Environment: real
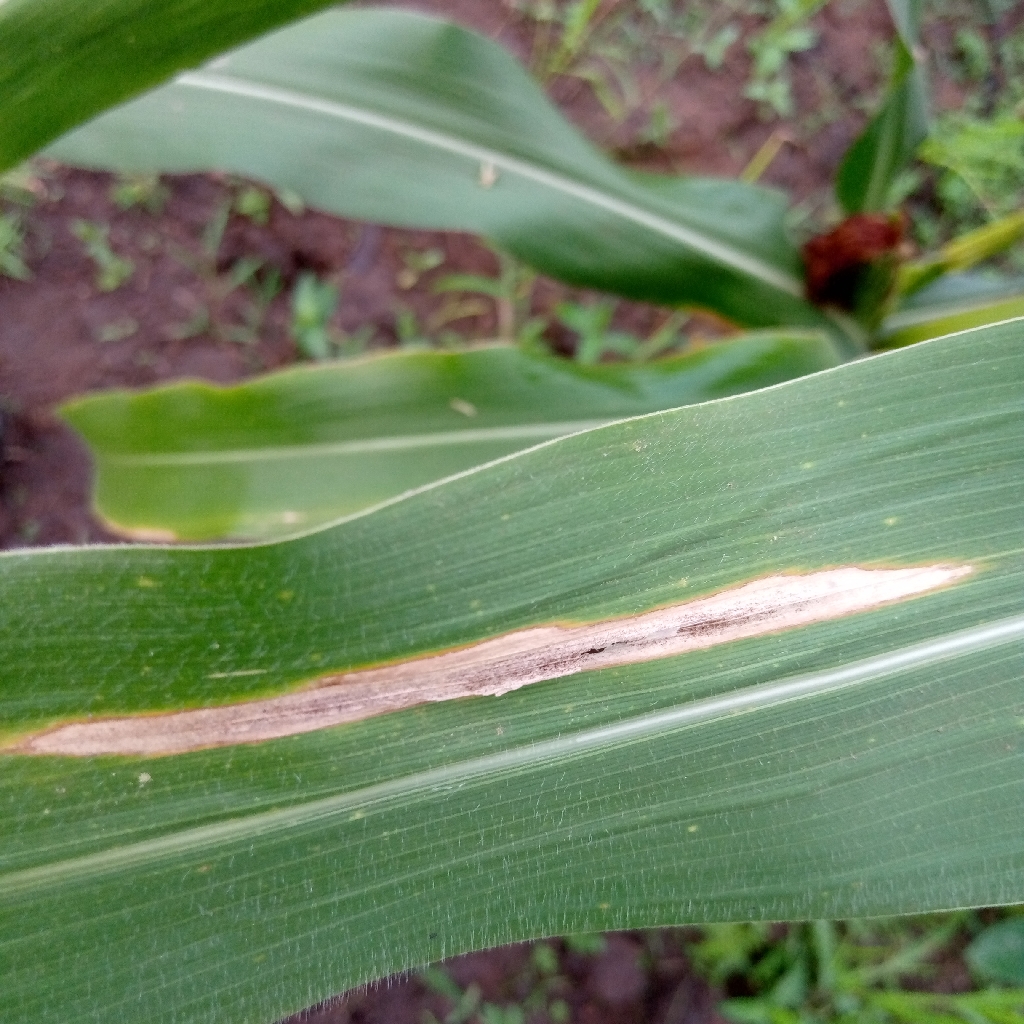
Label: northern_corn_leaf_blight